Governor's Guards

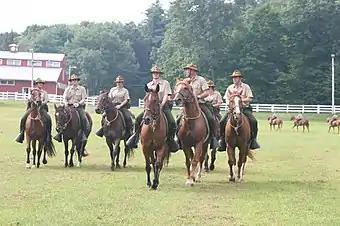
Men and women in tan shirts, green breeches, and green campaign covers ride seven brown horses forward in an arrowhead formation with one horse in the center rear.

In May 1940, Troops Band A were federalized as part of the 1st Battalion of the 208th Coast Artillery Anti-Aircraft (AAA), which was called to active duty three days after Pearl Harbor as the 745th Antiaircraft Artillery Gun Battalion. The 745th was stationed at Townsville, Queensland, Australia.